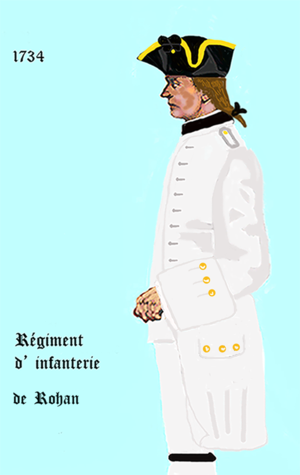
Uniformes de l' infanterie française conformément àu décret d' application de 1734. À „LES UNIFORMES ET LES DRAPEAUX DE L'ARMÉE DU ROI“ Marseille 1899. N° 81
Louis Marie Bretagne Dominique de Rohan-Chabot, duc de Rohan, de Roquelaure et du Lude, était un aristocrate français né le 17 janvier 1710 à Paris et décédé le 28 novembre 1791 à Nice.
Le régiment de Béarn est un régiment d’infanterie du Royaume de France devenu sous la Révolution le 15ᵉ régiment d'infanterie de ligne.
Le régiment de Béarn est un régiment d'infanterie du royaume de France, créé en 1595 sous le nom de régiment de Balagny, devenu sous la Révolution le 15ᵉ régiment d’infanterie de ligne.